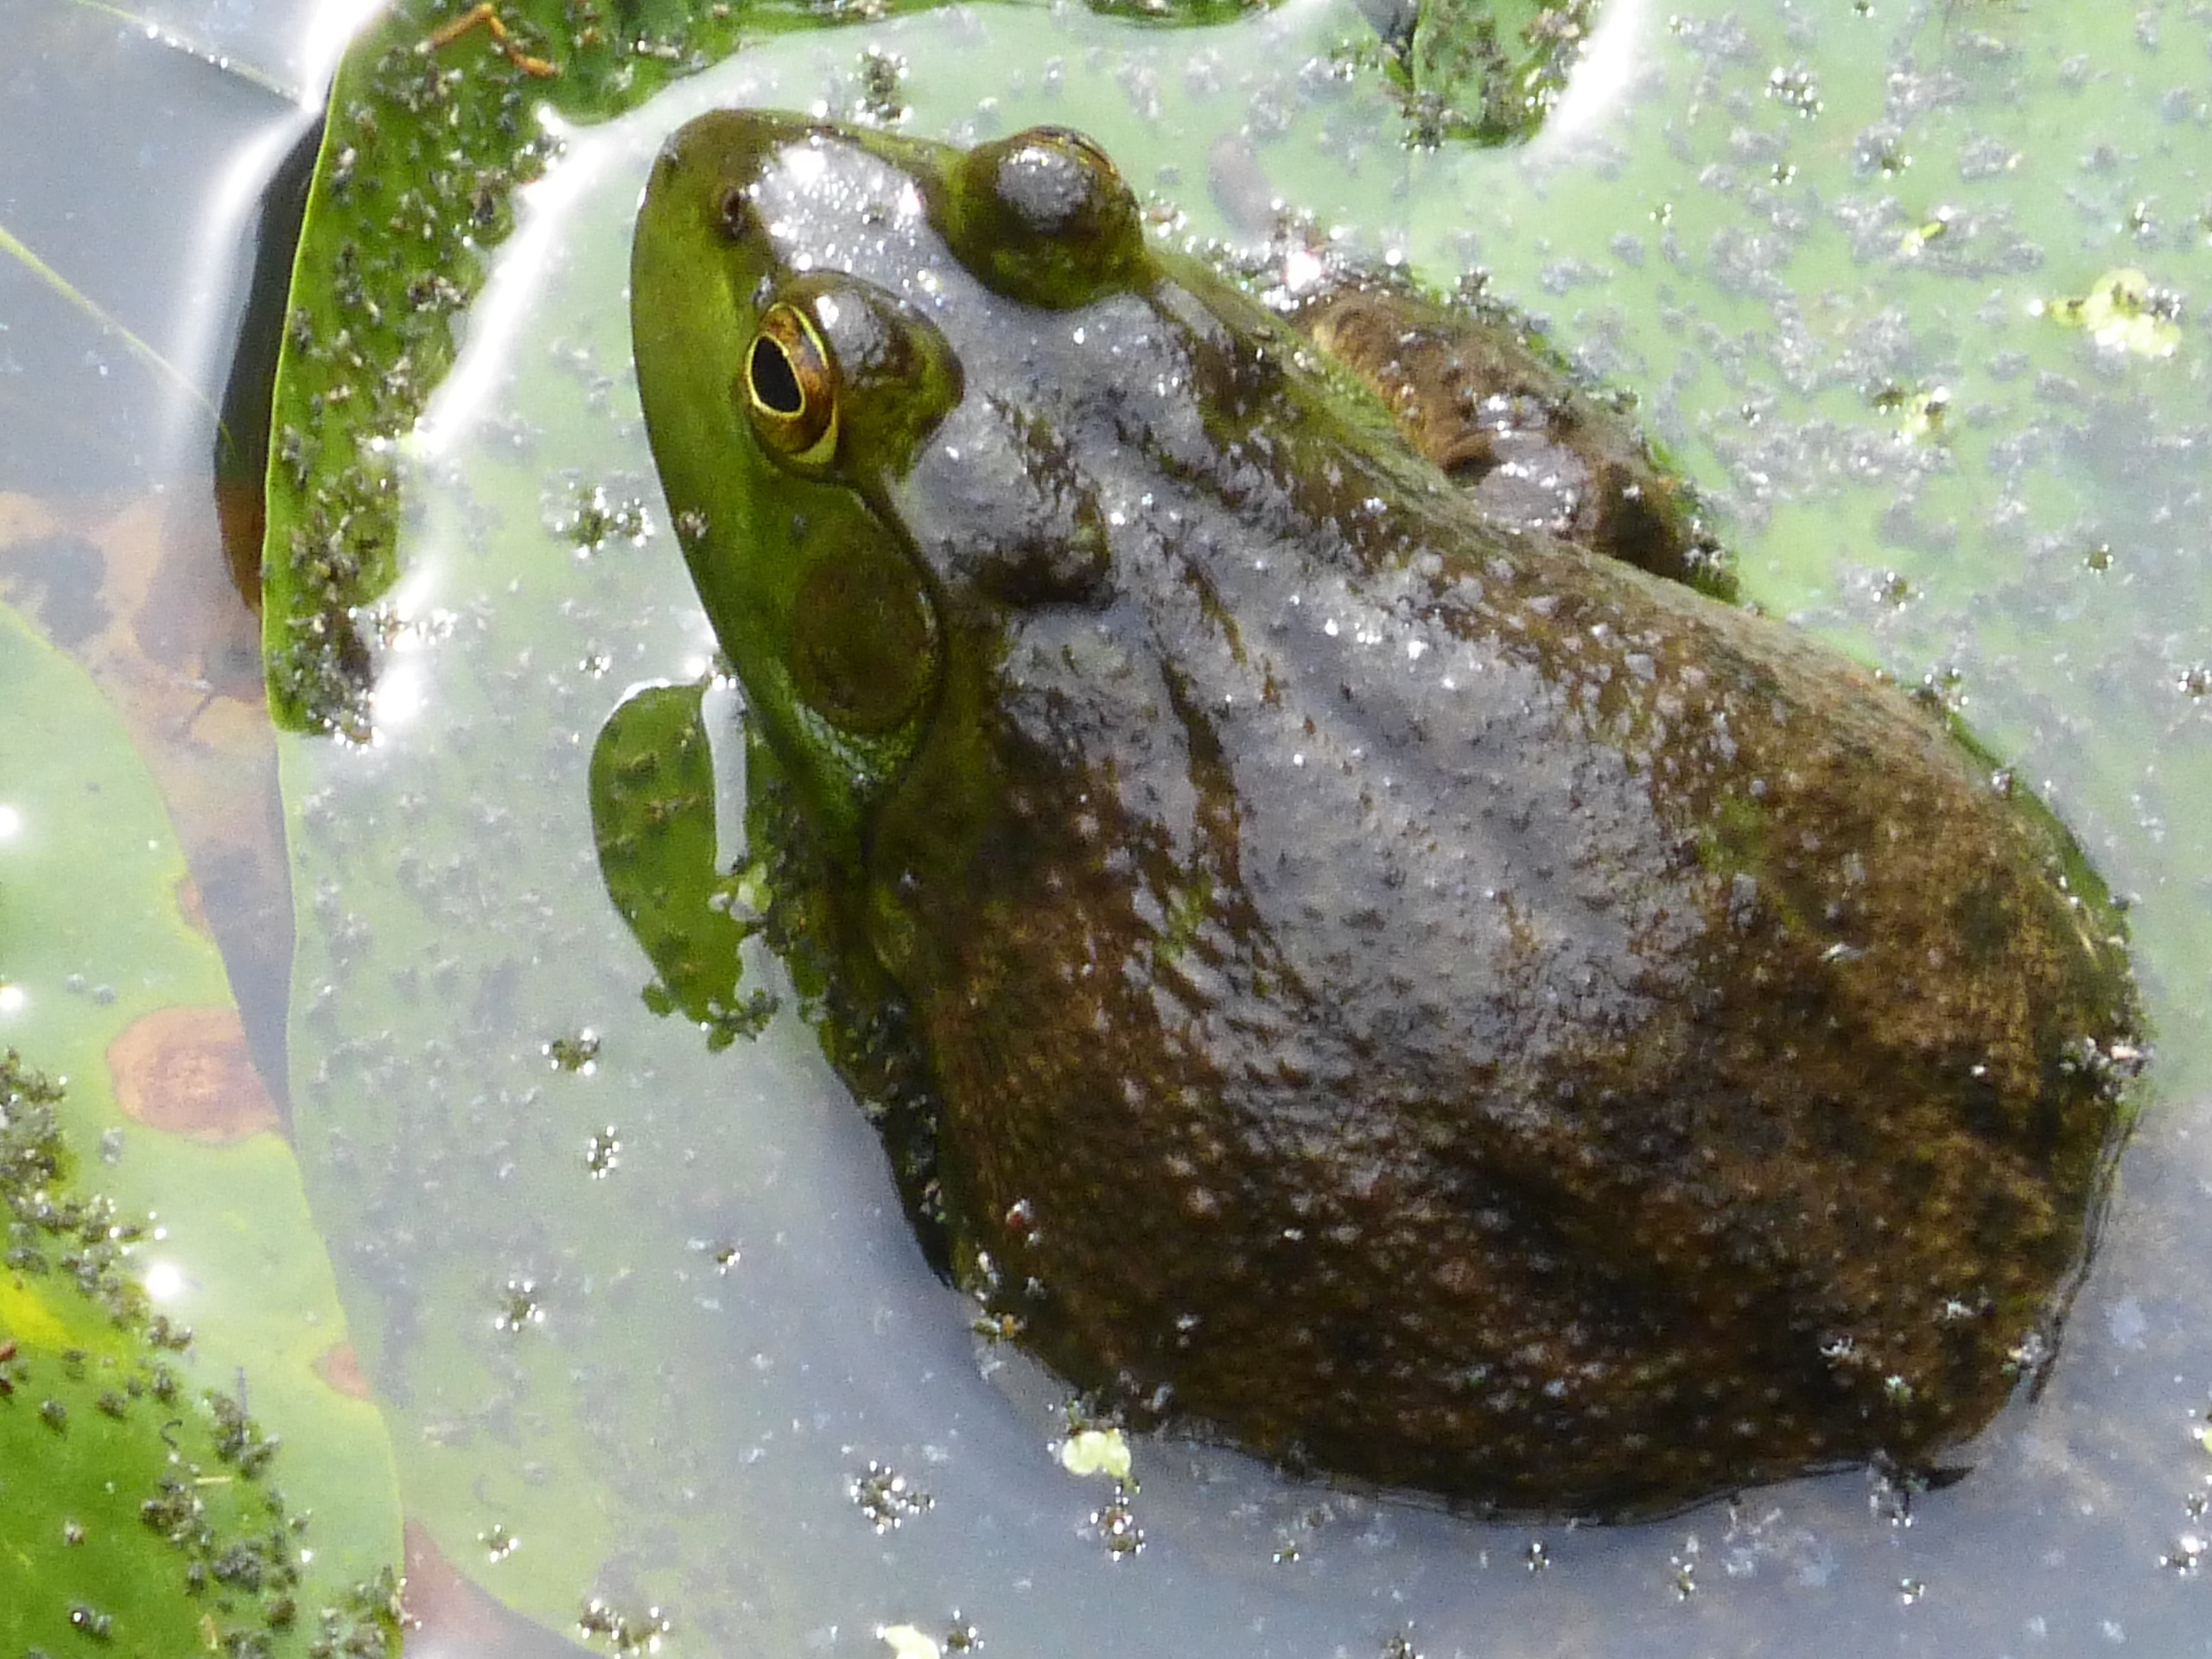
water, nature, animal, pond, wildlife, green, biology, frog, amphibian, fauna, water lily, vertebrate, lily, bullfrog, ranidae, marine biology